Boundary Waters Canoe Area Wilderness

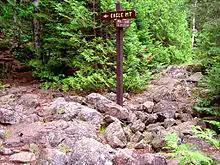
Junction of the Eagle Mountain and Brule Lake Trails

The BWCAW contains a variety of hiking trails. Shorter hikes include the trail to Eagle Mountain. Loop trails include the Pow Wow Trail, the Snowbank Trail, and the Sioux-Hustler Trail. The Border Route Trail and Kekekabic Trail are the two longest trails running through the BWCAW. The Border Route Trail runs east–west for over through the eastern BWCAW, beginning at the northern end of the Superior Hiking Trail and following ridges and cliffs west until it connects with the Kekekabic Trail. The Kekekabic Trail continues for another , beginning near the Gunflint Trail and passing through the center of the BWCAW before exiting it near Snowbank Lake. Both the Border Route and the Kekekabic Trail are part of the longer North Country National Scenic Trail and together these represent the most remote segment of the NCT's 4,800 miles.